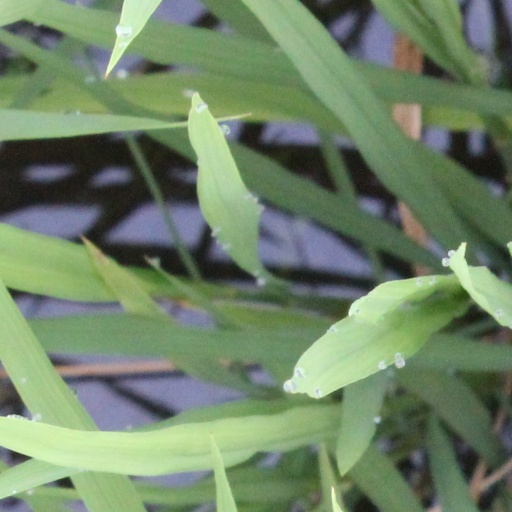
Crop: rice